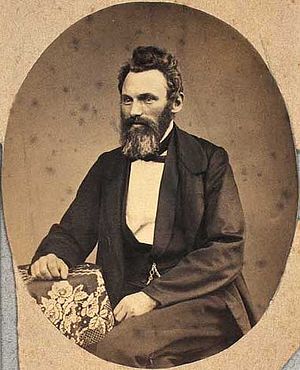
Cornelius Appel
Cornelius Appel var en dansk frimenighedspræst, lærer og højskoleforstander.